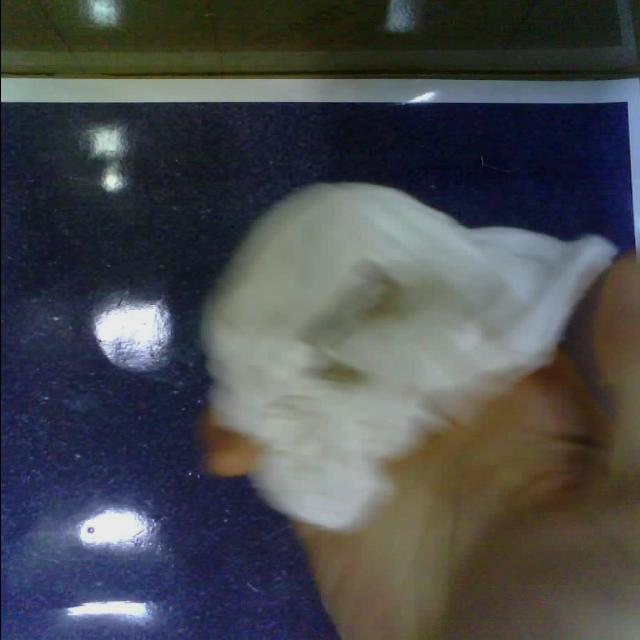
Label: tissues